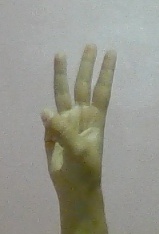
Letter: thaa